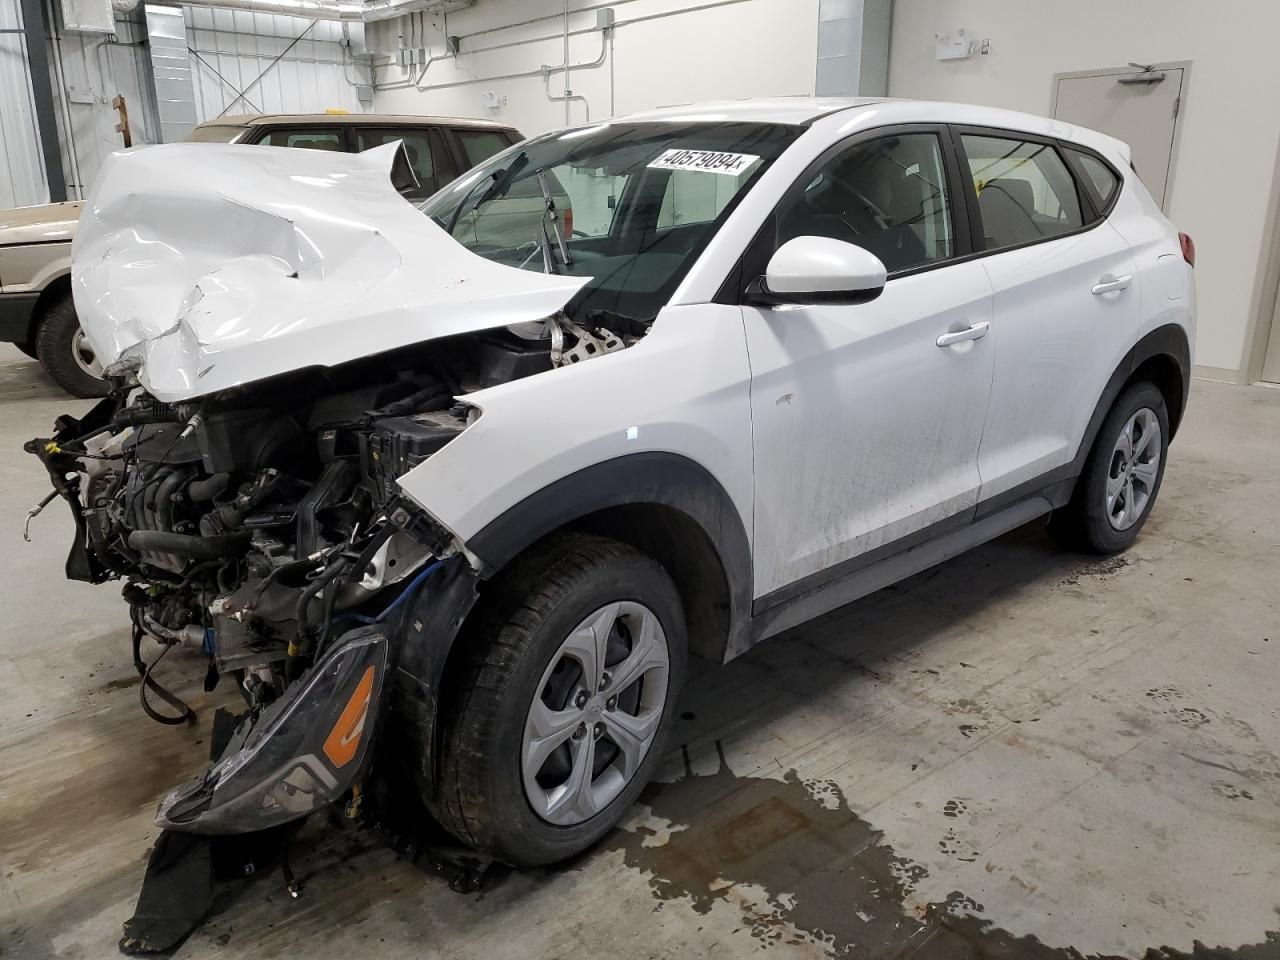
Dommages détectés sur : plaque d'immatriculation avant, pare-choc avant, feu avant droit, feu avant gauche, capot, aile avant droite, aile avant gauche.
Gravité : majeur